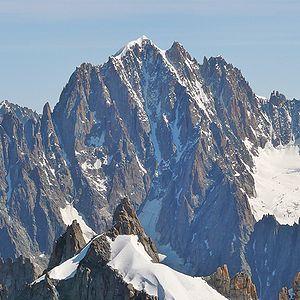
L'aiguille du Jardin est un sommet du massif du Mont-Blanc, dans le département de la Haute-Savoie, en France, culminant à 4 035 m d'altitude. C'est un important satellite de l'aiguille Verte. Son accès se fait par le refuge du Couvercle par l'arête du Jardin, laquelle fait également partie de l'ascension de l'aiguille Verte. Elle fait partie des 82 sommets des Alpes de plus de 4 000 mètres, et a un sommet secondaire versant Talèfre, la pointe Eveline. Elle se parcourt en général par l'arête du Jardin qui est un des beaux itinéraires qui mènent à l'aiguille Verte.
Il existe plusieurs dizaines de sommets des Alpes de plus de 4 000 mètres. Ceux-ci se trouvent en Suisse, en Italie et en France, essentiellement dans les Alpes pennines, le massif du Mont-Blanc et les Alpes bernoises, mais aussi le massif des Écrins, le massif du Grand-Paradis et la chaîne de la Bernina.
L'aiguille Verte est un sommet du massif du Mont-Blanc, en Haute-Savoie, culminant à 4 122 mètres. Elle fait partie des 82 sommets de plus de 4 000 mètres recensés dans les Alpes.
La Grande Rocheuse est un sommet culminant à 4 102 m d'altitude qui se situe dans le massif du Mont-Blanc à côté de l'aiguille Verte. Il est situé en France, en Haute-Savoie. Son accès se fait depuis le refuge du Couvercle, par le couloir Whymper, qui mène aussi à l'aiguille Verte ou par le pilier sud.